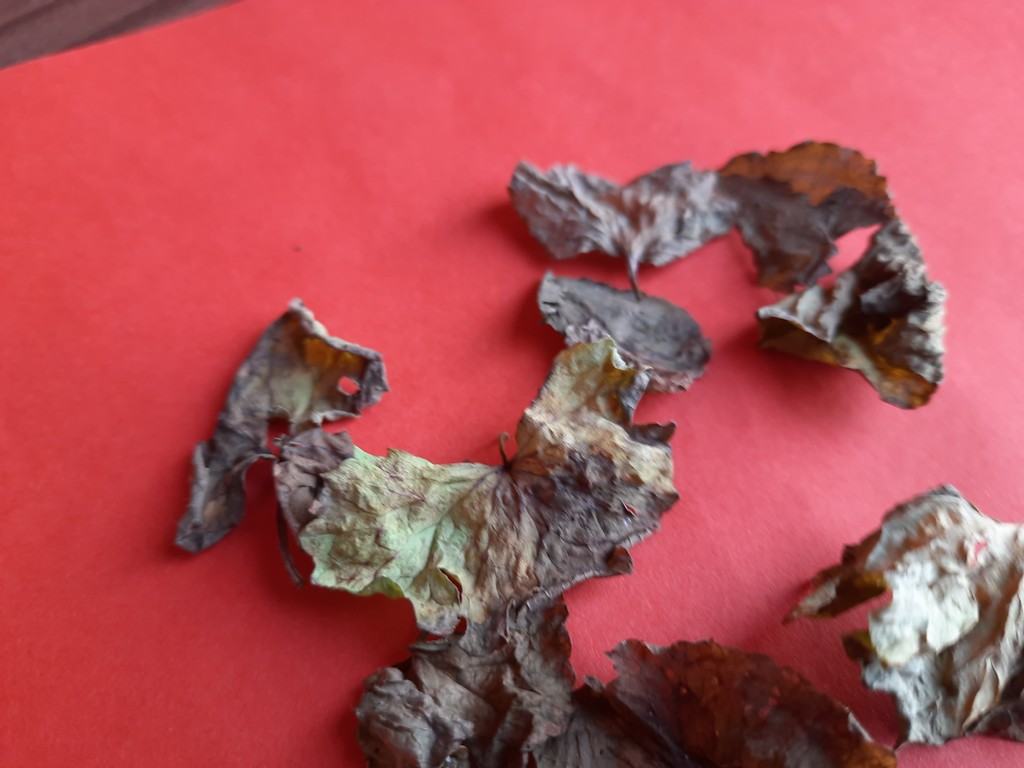
Label: Dried